Ljubljana railway station

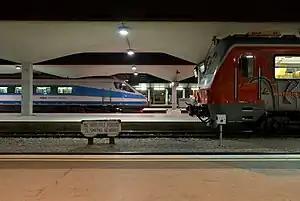
A Pendolino at Ljubljana Station

Ljubljana railway station is located in the city of Ljubljana, the capital of Slovenia. It is the main railway station in the country and serves as a hub for both domestic and international trains. The station is located in the city center, making it easily accessible by foot, car, or public transportation. It is also near many popular tourist destinations such as Ljubljana Castle and the Triple Bridge.